Wymondham to Wells Branch

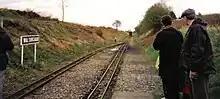
Looking towards Wells, 1990s

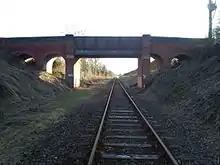
Bridge 1692, partially rebuilt for double track, showing 1965 to present day singled Mid-Norfolk Railway line.

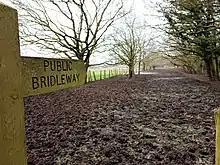
A section of the railway close to North Elmham has been designated as a Public Bridleway – albeit one that is basically impassable for much of the year due to agricultural use. The width of the formation is evident in the photo, with the left hand side being the former line to Fakenham and Wells, and the right hand side being the former branch line to Aylsham and Wronxham.

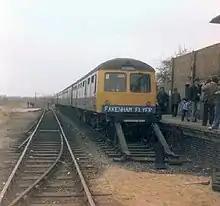
1979 charter DMU at Fakenham

In 2010 the original station building at Wells was a second-hand bookshop and pottery, with the site of the platforms used as an industrial estate known as Great Eastern Way. The old corn mill was used as a furniture warehouse, before being converted into flats. Part of the ground floor is occupied by Wells Antiques Centre and Glaven Veterinary Centre.